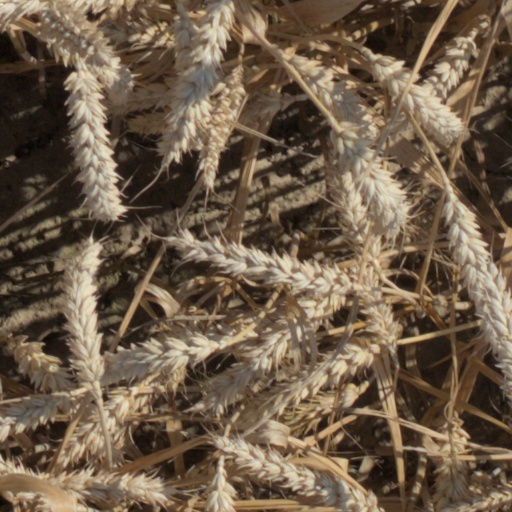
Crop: wheat